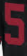
Number: 5